79th Street station (IRT Broadway–Seventh Avenue Line)

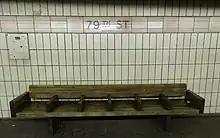
Platform extension tiling

As with other stations built as part of the original IRT, the station was constructed using a cut-and-cover method. The tunnel is covered by a U-shaped trough that contains utility pipes and wires. The bottom of this trough contains a foundation of concrete no less than thick. Each platform consists of concrete slabs, beneath which are drainage basins. The original platforms contain circular, cast-iron Doric-style columns spaced every , while the platform extensions contain I-beam columns. Additional columns between the tracks, spaced every , support the jack-arched concrete station roofs. The ceiling height varies based on whether there are utilities in the ceiling; the areas without utilities is about above platform level. There is a gap between the trough wall and the platform walls, which are made of -thick brick covered over by a tiled finish.